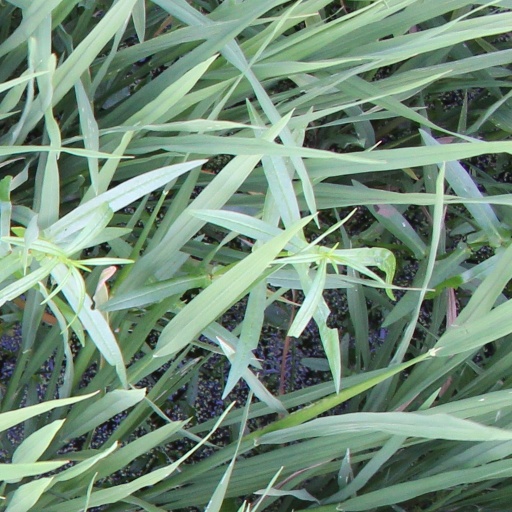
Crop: rice